Culture of Paraguay

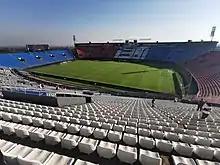
Estadio Defensores del Chaco in Asunción.

Sport in Paraguay is an important part of the country's national culture. Football is the most popular sport, and basketball is also very popular. Other sports such as volleyball, futsal, swimming and tennis are also popular. Additional Paraguayan sports and pastimes include rugby union, chess, motorsport, golf and rowing.